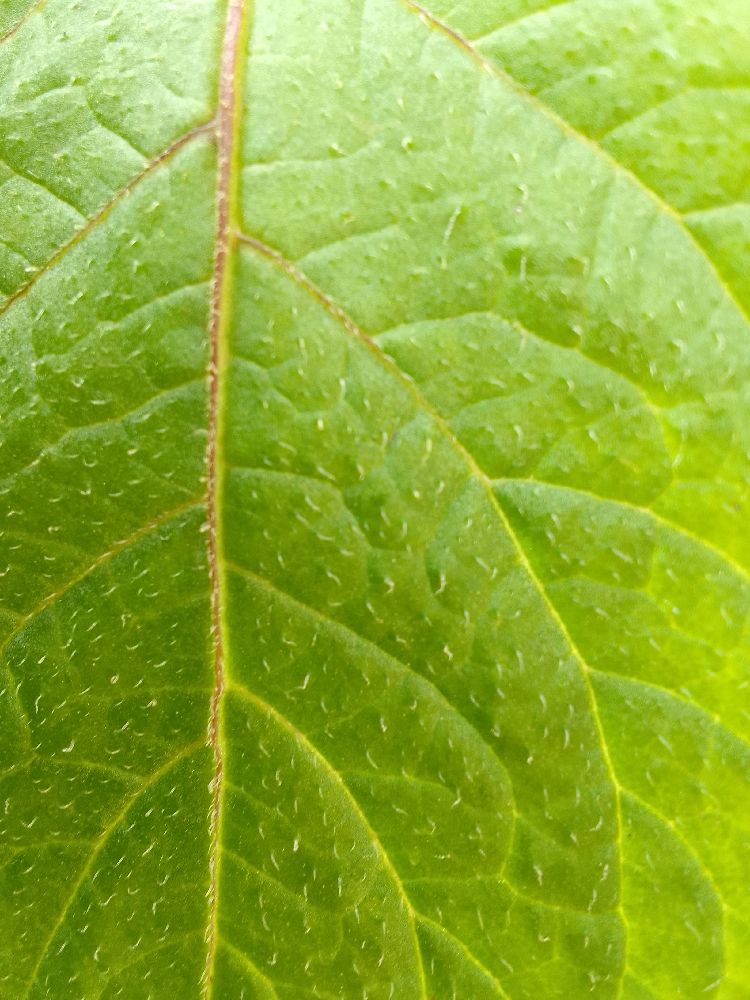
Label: Healthy